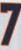
Number: 7